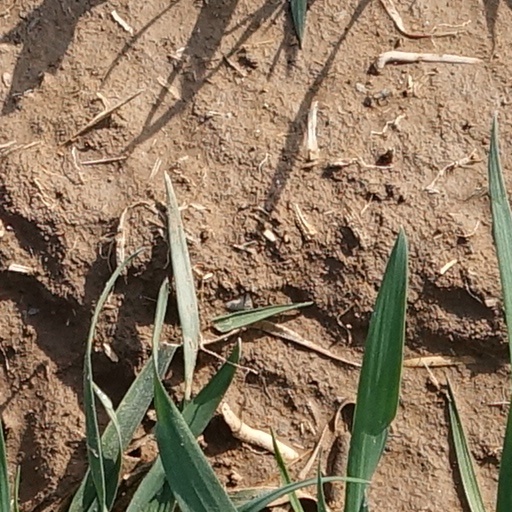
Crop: wheat